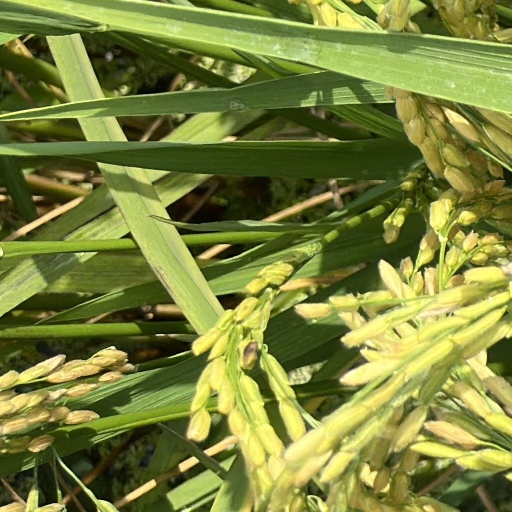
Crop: rice